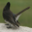
Label: bird